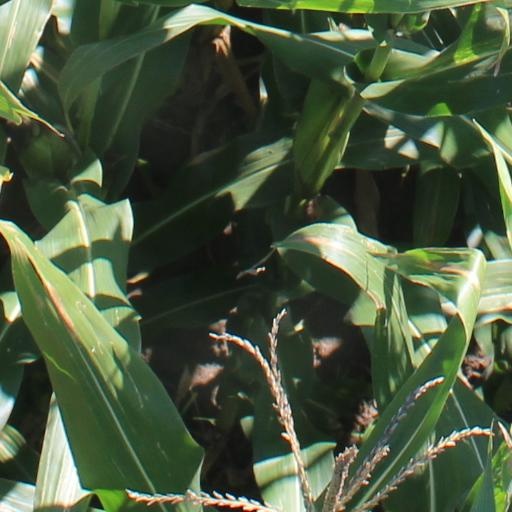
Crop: maize; corn